Gimli (Middle-earth)

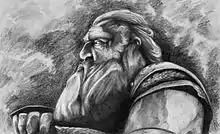
Fan art of "Gimli son of Glóin". Dimitra Fimi notes the small leap required for fan activity to switch from book-based to film-based.

The name "Gimli" first appeared in Tolkien's works in "The Tale of Tinúviel", the earliest version of the story of Beren and Lúthien Tinúviel, found in the second volume of "The Book of Lost Tales". Here, the name belongs to an aged elf, a prisoner along with Beren in the kitchens of Tevildo, Prince of Cats (forerunner of Sauron). During the writing of "The Lord of the Rings", as told in "The Return of the Shadow", Gimli's character was first named "Frar", then "Burin", and he was the son of Balin.